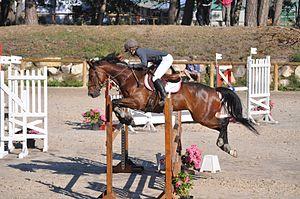
Quelington d'Evel, hongre trotteur français, lors d'une épreuve de CSO à Fontainebleau, France
Le trotteur français est une race chevaline issue des anciennes races de chevaux carrossiers normands et sélectionnée uniquement pour les courses au trot. Ses origines remontent au début du XIXᵉ siècle en Normandie et sont fortement liées à l'élevage de chevaux anglo-normand. Croisés dans un premier temps avec des trotteurs Norfolk, des Pur-sang anglais et des trotteurs Orlov, le trotteur français ne prend le nom sous lequel on le connaît aujourd'hui qu'à partir de 1922. Plus récemment, il a fortement subi l'influence positive du standardbred américain, avec lequel il a été croisé à partir de la fin des années 1970. Sans standard fixe, c'est un cheval qui, néanmoins, se caractérise par un modèle compact, avec une arrière-main très développée, un sternum proéminent et une tête rectiligne, voire légèrement busquée. L'élevage de la race est concentré en Basse-Normandie et est plutôt représenté par de petits éleveurs ne possédant qu'une ou deux juments. Élevé et sélectionné pour les courses au trot, il peut également devenir un excellent cheval de loisir et de compétition s'il est amené à être réformé.